Andrew I of Hungary

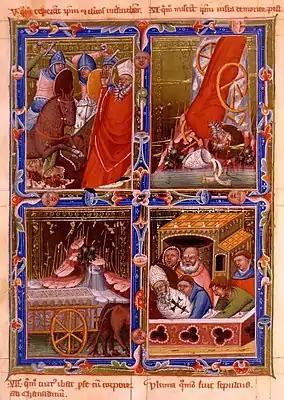
Pagans slaughtering priests and the martyrdom of Bishop Gerard of Csanád depicted in the "Anjou Legendarium"

Exiled from Hungary, Andrew and his brothers settled in the court of Duke Oldřich of Bohemia (r. 1012–1033). Here they came across King Mieszko II of Poland (r. 1025–1031, 1032–1034), who likewise had found refuge in Bohemia after his enemies had expelled him from his kingdom. The Polish monarch regained his crown and returned to Poland in 1032. Andrew, Béla and Levente, whose "condition of life was poor and mean" in Bohemia, followed Mieszko II, who received them "kindly and honourably" in Poland. After the youngest of them, Béla, married Richeza, a daughter of Mieszko II, Andrew and Levente decided to depart from Poland because they "felt that they would be living in Poland under their brother's shadow", according to Simon of Kéza.